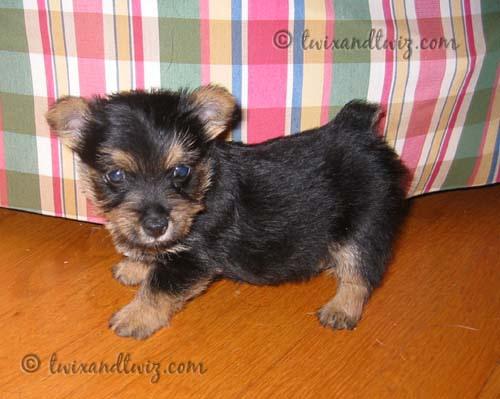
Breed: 203-n000016-Norwich_terrier